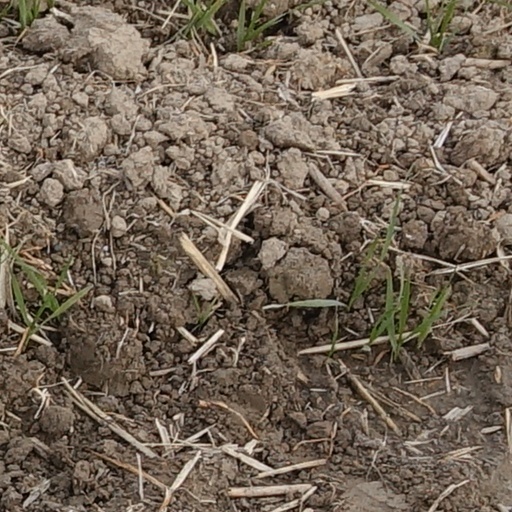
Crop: wheat